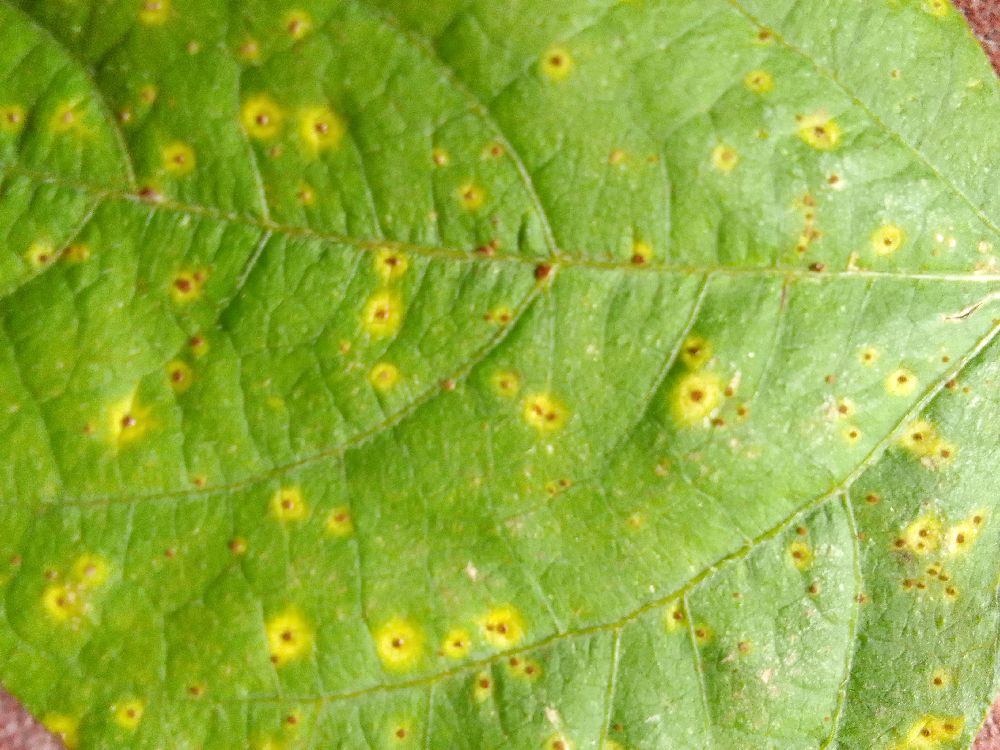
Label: rust